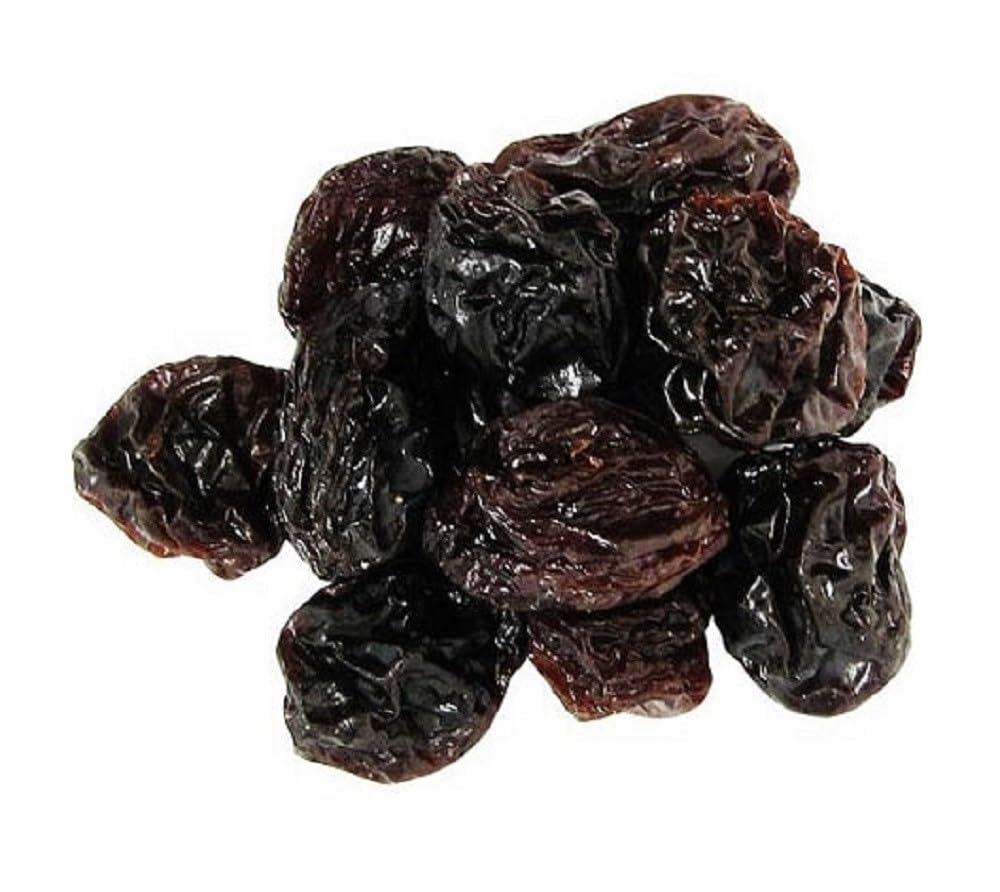
Item Name: 2LB Fresh Black Dried Flame Raisins by Nuts to You | Flame Raisins Seedless, Non GMO, Vegan, Unsulfured | Energy Boost Snack, Perfect for Toppings, Baking, Kids, Adults, Cooking
Bullet Point 1: PREMIUM QUALITY: Our Black Dried Flame Raisins are carefully chosen and sourced to ensure the highest quality standards, providing you with a delicious and satisfying snacking experience. They're high in dietary fiber, antioxidants, and natural sugars.
Bullet Point 2: VERSATILE USAGE: Raisins are high in quick energy, making them an excellent pre-workout snack. They contain a lot of fiber, vitamins, and minerals. Raisins can support digestion, promote iron levels, and help keep your bones strong. An excellent investment!
Bullet Point 3: INTENSE FLAVOR: Our Black Dried Flame Raisins have a rich and deep flavor. Their natural sweetness is complemented by a hint of tartness, making them a versatile and enjoyable snack. They're a convenient and healthy way to get a quick energy boost.
Bullet Point 4: RESEALABLE PACKAGING: Our raisins come in a convenient resealable bag to ensure long-lasting freshness and easy storage. Packed with essential nutrients, enjoy them on the go or incorporate them into your favorite recipes whenever you desire.
Bullet Point 5: 100% SATISFACTION GUARANTEE: We provide the best possible service to our customers, as your safety and health are our concerns. Providing products that contribute to a healthy lifestyle for our customers so we bring you the best quality flavor products.
Product Description: Naturally flavorful and sweet, Jumbo Flame Raisins are twice as big and plump as ordinary raisins. Enjoy these Jumbo Flames anytime as a tasty snack. Jumbo Flames contain more nutritious antioxidants than regular raisins.
Value: 32.0
Unit: Ounce

Price: 24.99